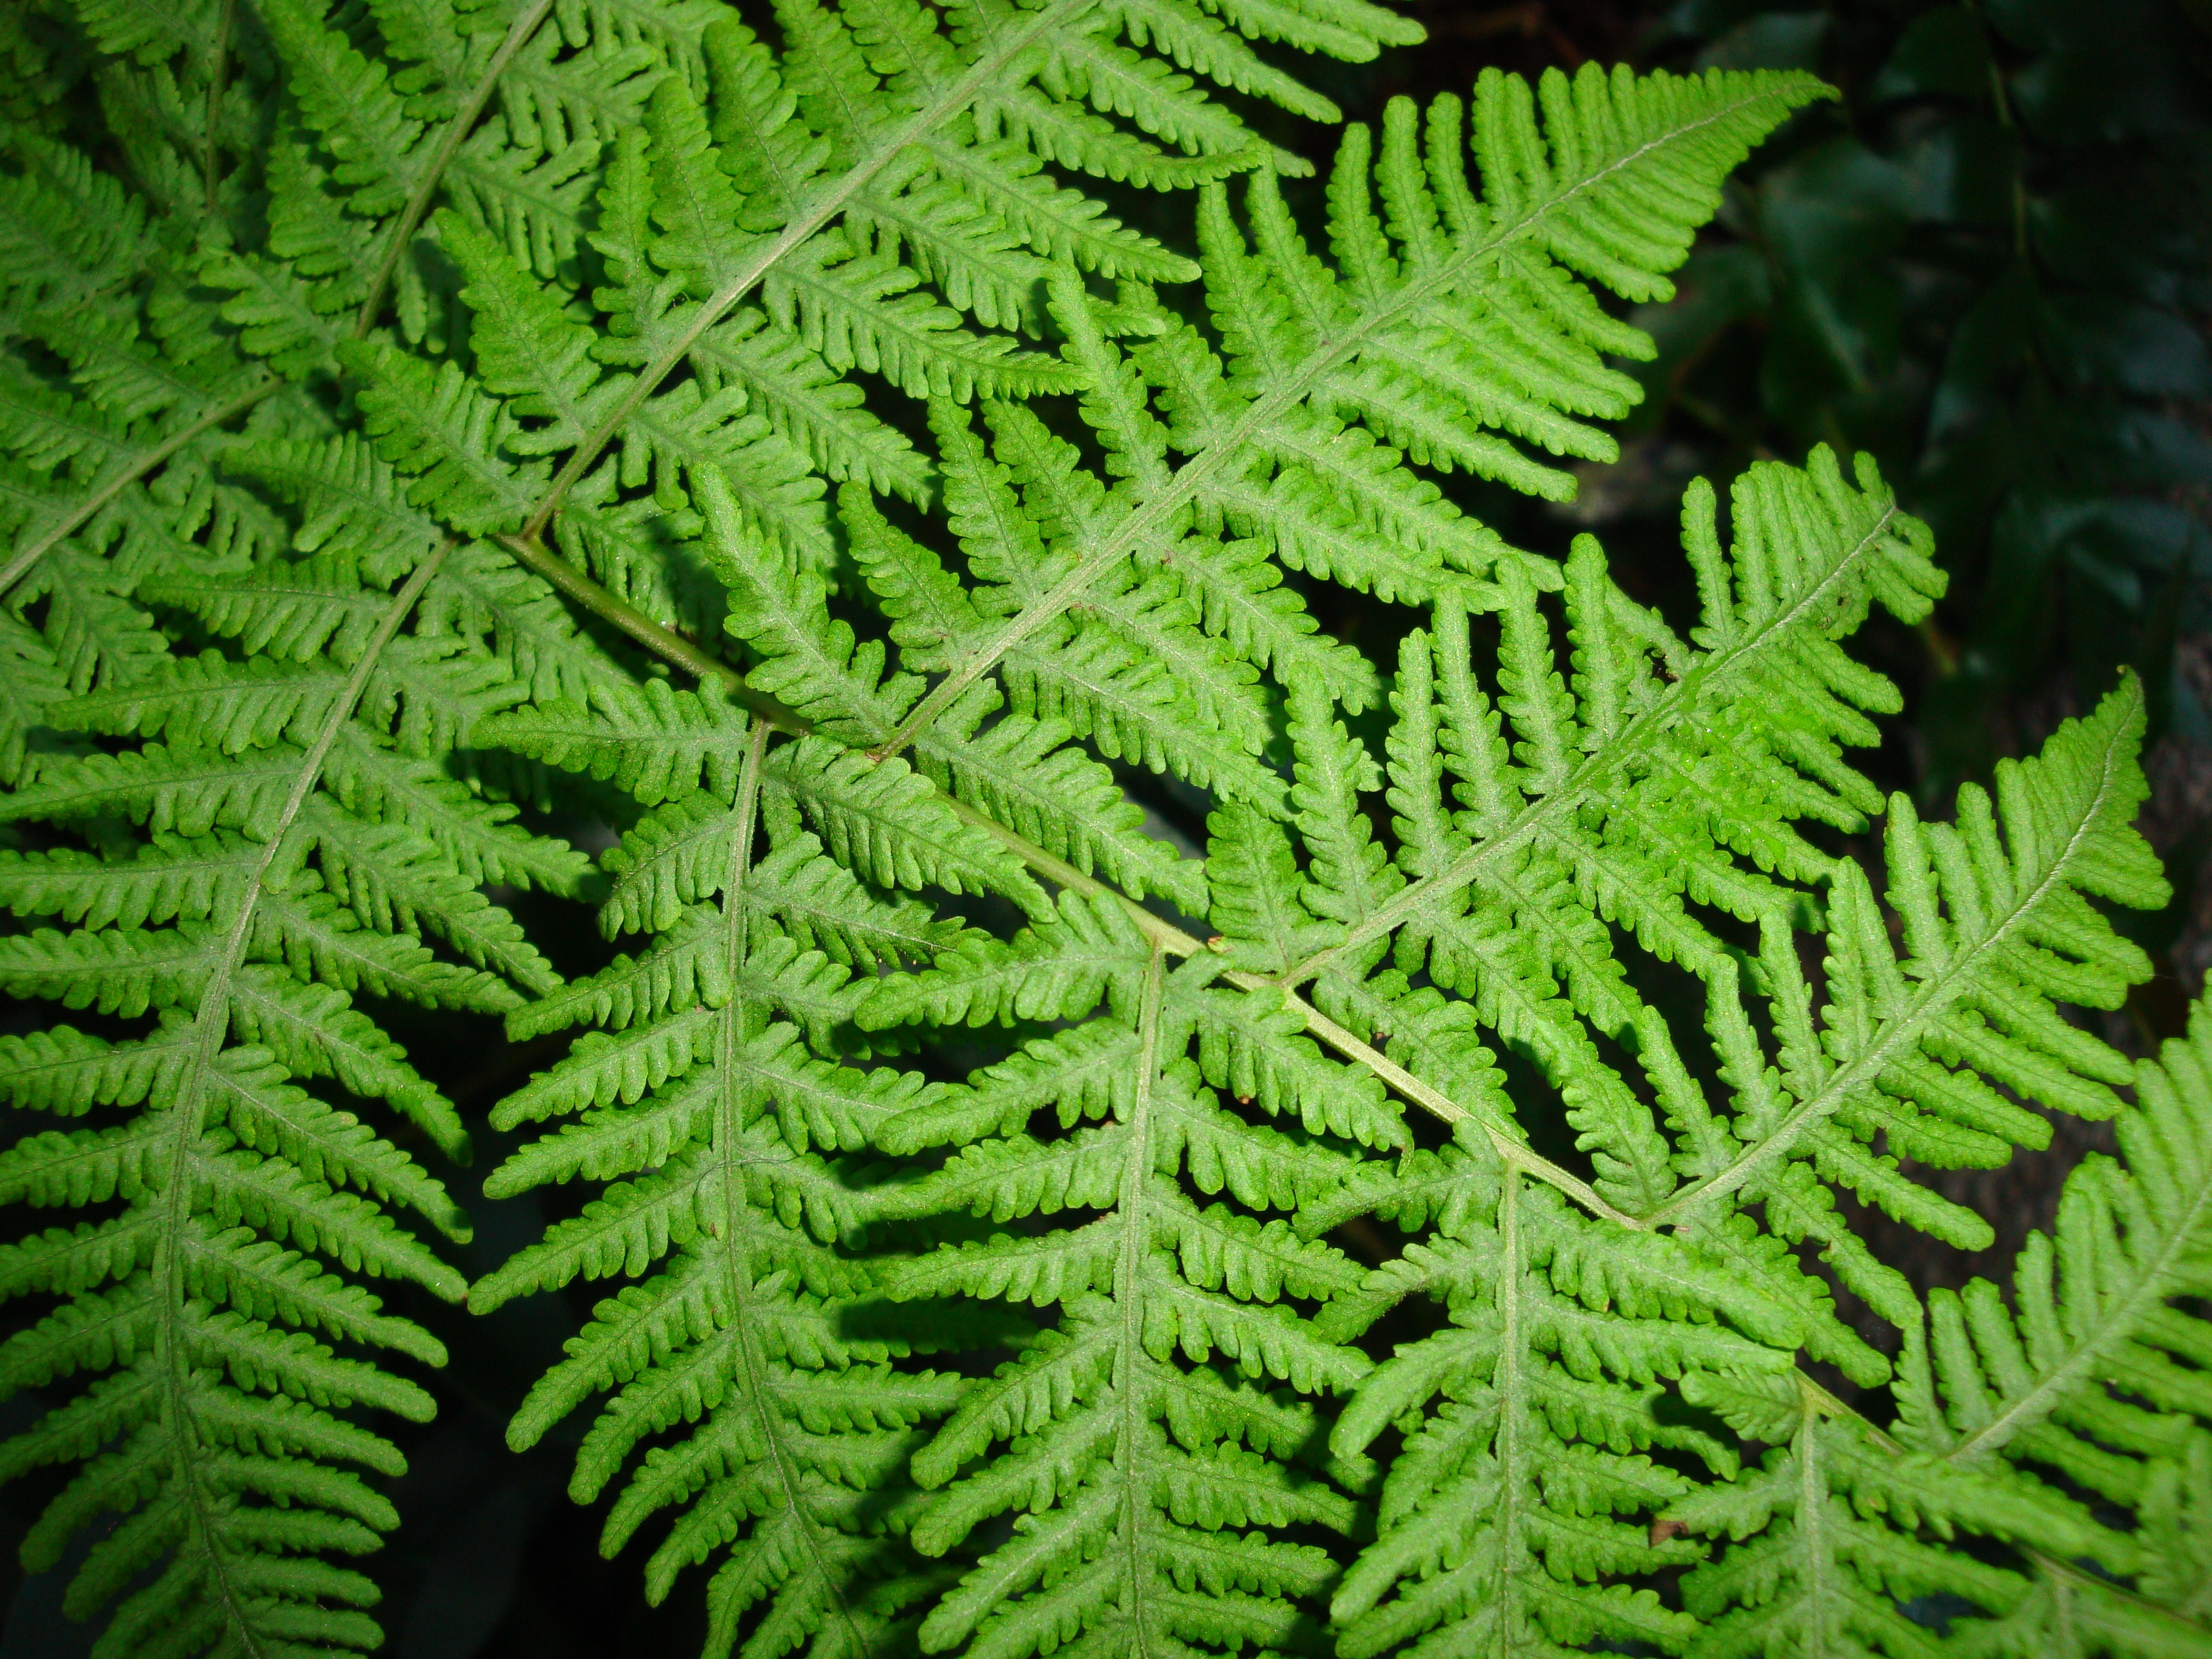
nature, forest, plant, leaf, flower, green, botany, close, fern, vegetation, leaf fern, plant stem, land plant, ferns and horsetails, vascular plant, ostrich fern